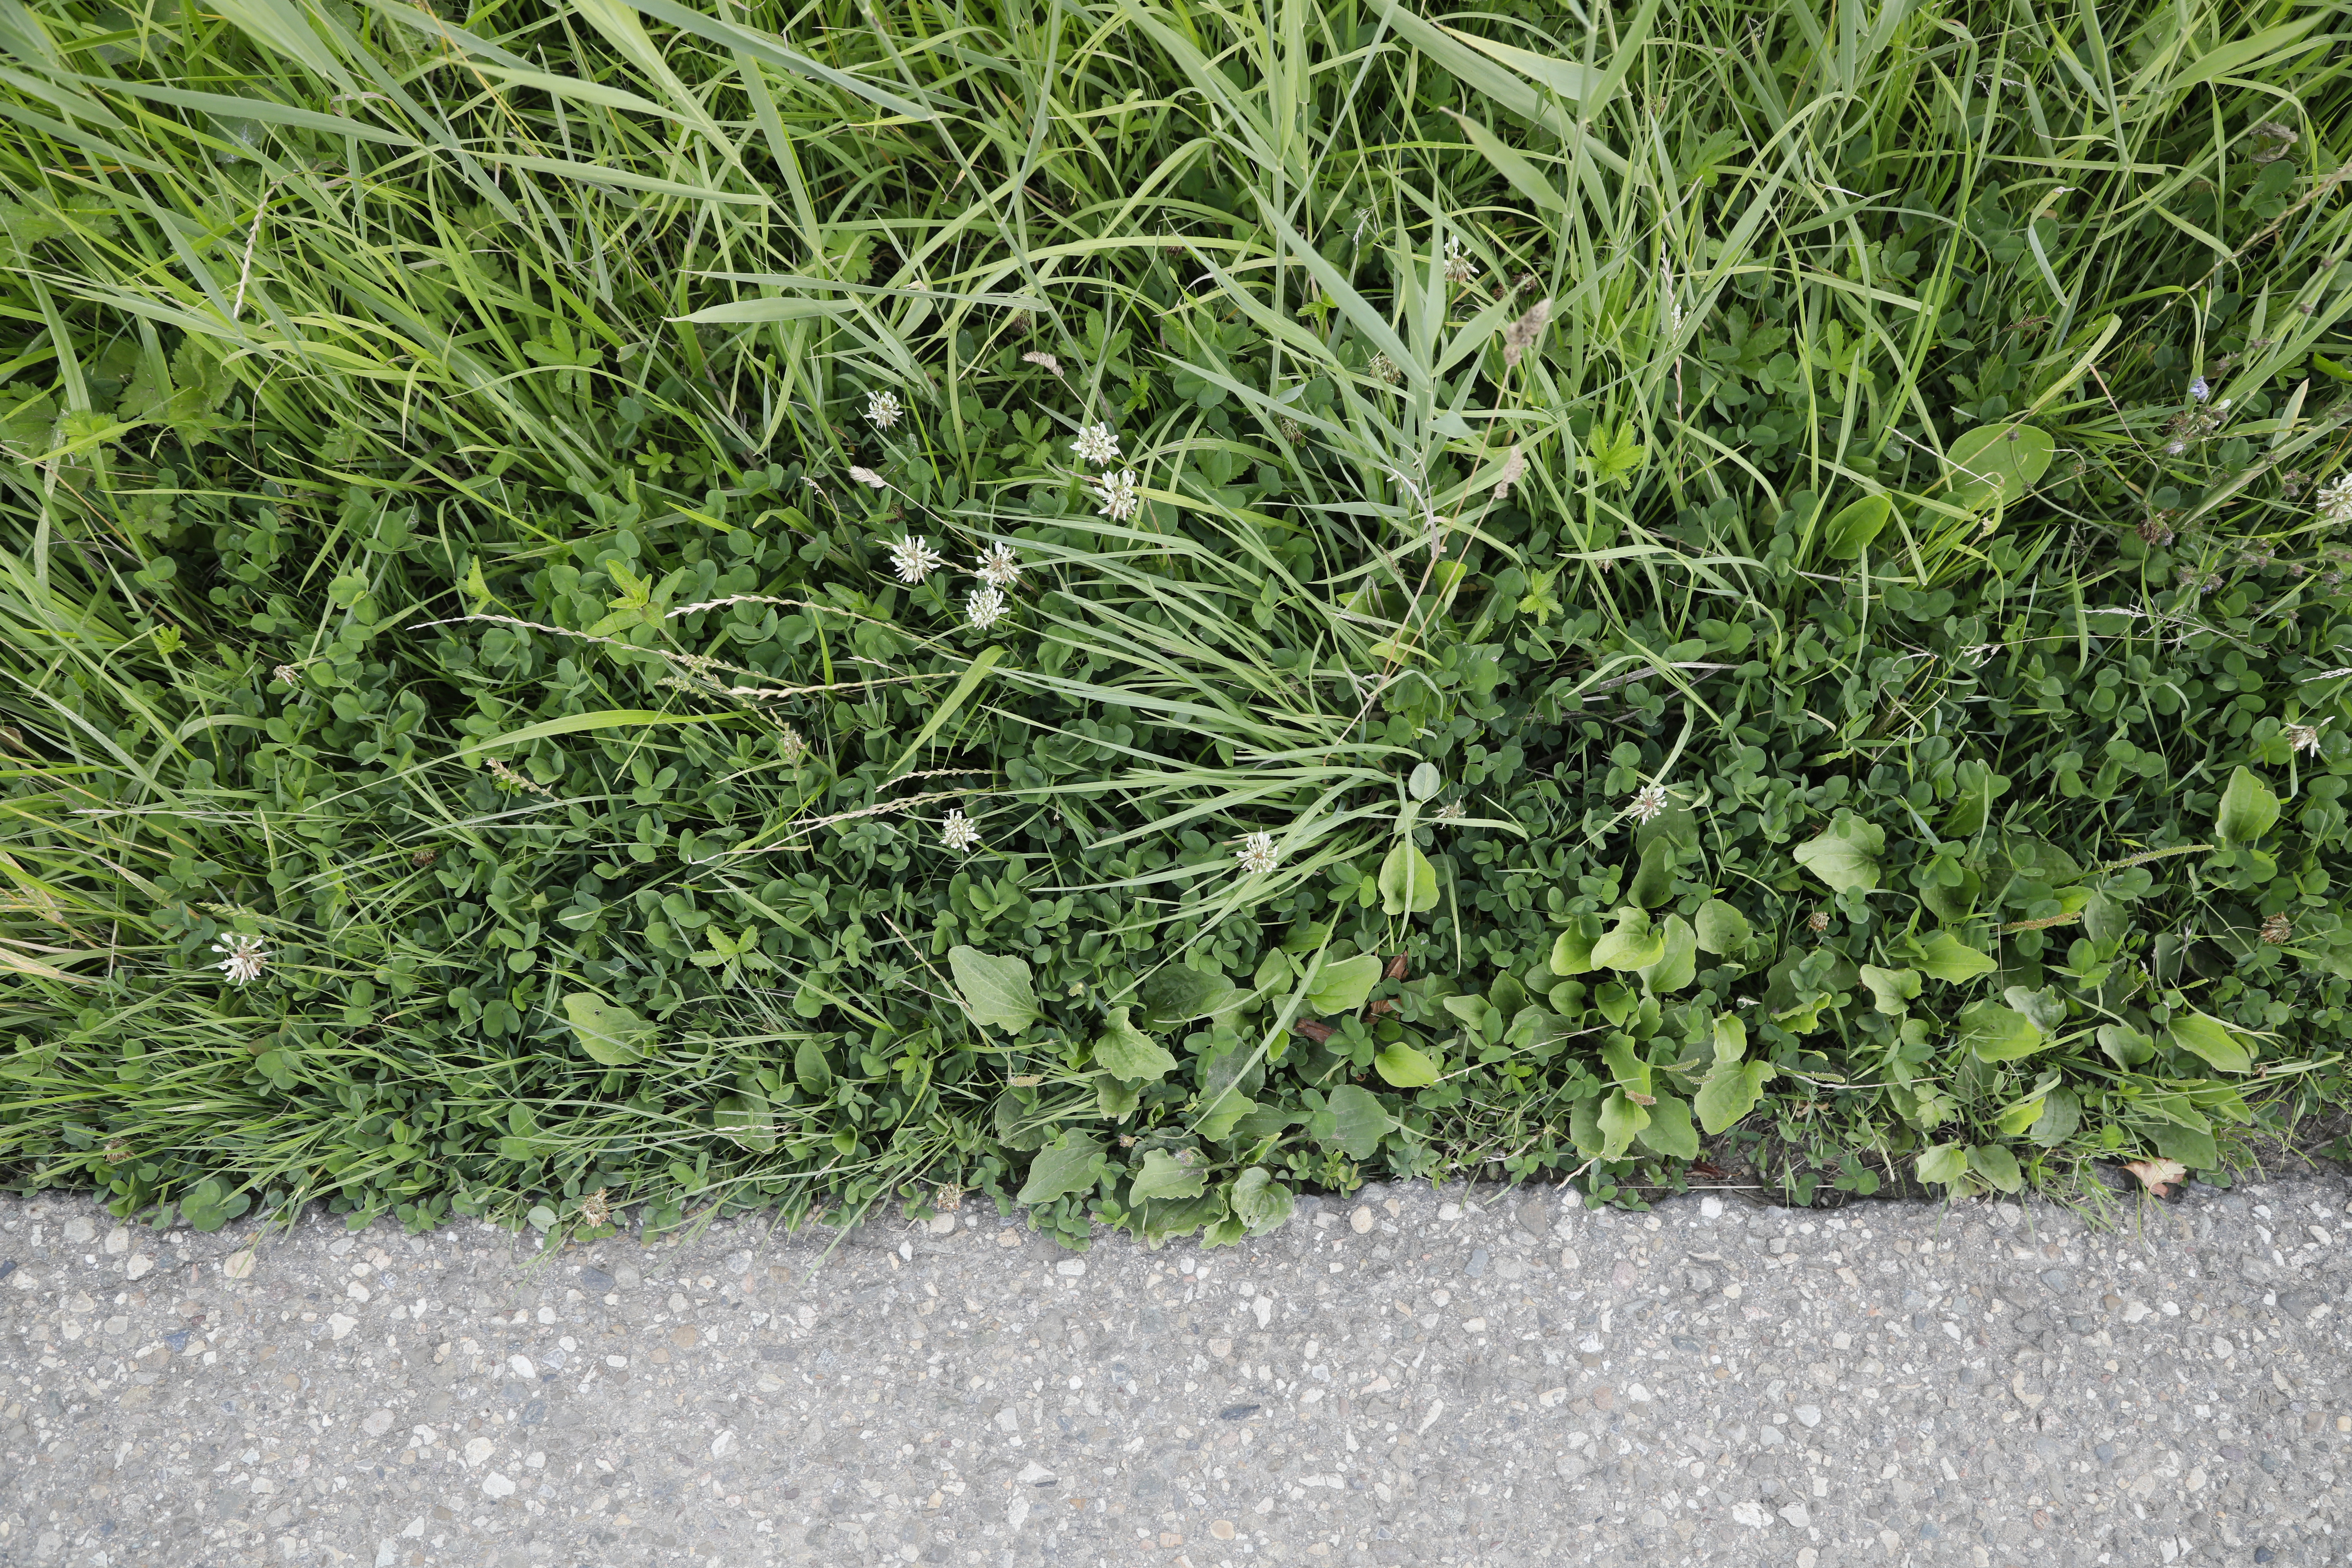
Plant species: Trifolium repens